Szczerbiec

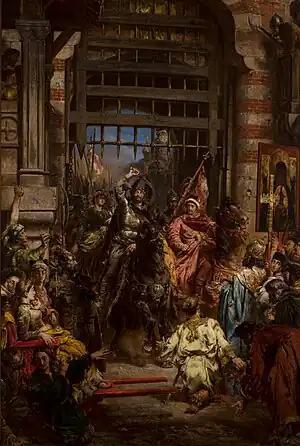
Jan Matejko, "Boleslaus the Brave and Sviatopolk at the Golden Gate of Kyiv" (1883)

It is plausible, though, that Boleslaus did chip his sword by striking it against an earlier gate in Kiev. His great-grandson, Boleslaus the Bold, hit the Golden Gate with a sword in 1069, which would indicate that it was a customary gesture of gaining control over a city. It is also possible that this sword was preserved as a souvenir of past victories venerated by Boleslaus the Brave's successors. According to Wincenty Kadłubek's "Chronicle", Boleslaus Wrymouth had a favorite sword he called "Żuraw" or "Grus" ("Crane"). A scribe who copied the chronicle in 1450 added the word "Szczurbycz" above the word "Żuraw", but whether these two swords were one and the same is uncertain.